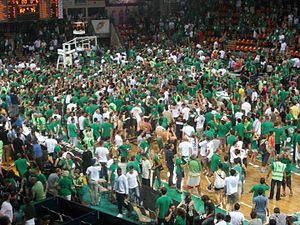
Le public de Beaublanc fête le titre de champion de France 2015 de basket-ball
Le Limoges Cercle Saint-Pierre, encore appelé Limoges CSP ou CSP, est un club de basket-ball français, créé en 1929 et basé à Limoges.
Les playoffs du championnat de France de Pro A opposent à l'issue de la saison régulière les huit meilleures équipes du championnat. Ils se déroulent en trois tours. Le vainqueur est couronné champion de France et accède directement à l'Euroligue.